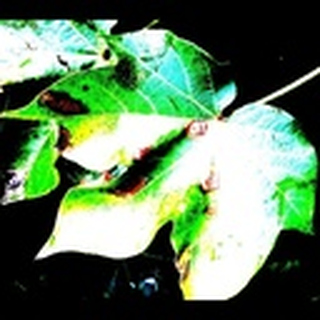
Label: cotton_target_spot